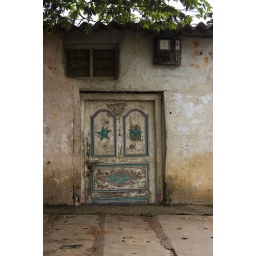
Old front door to a house in Bangalore, India